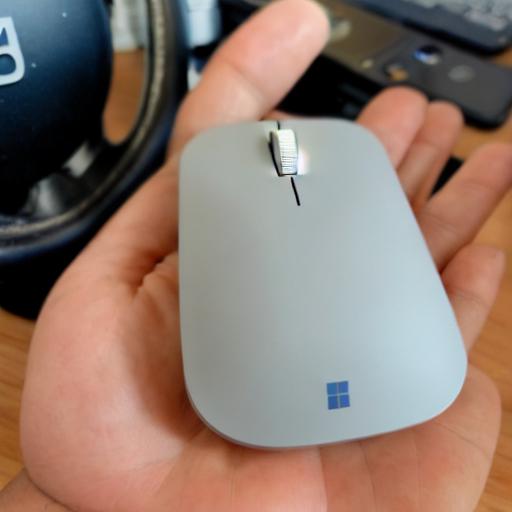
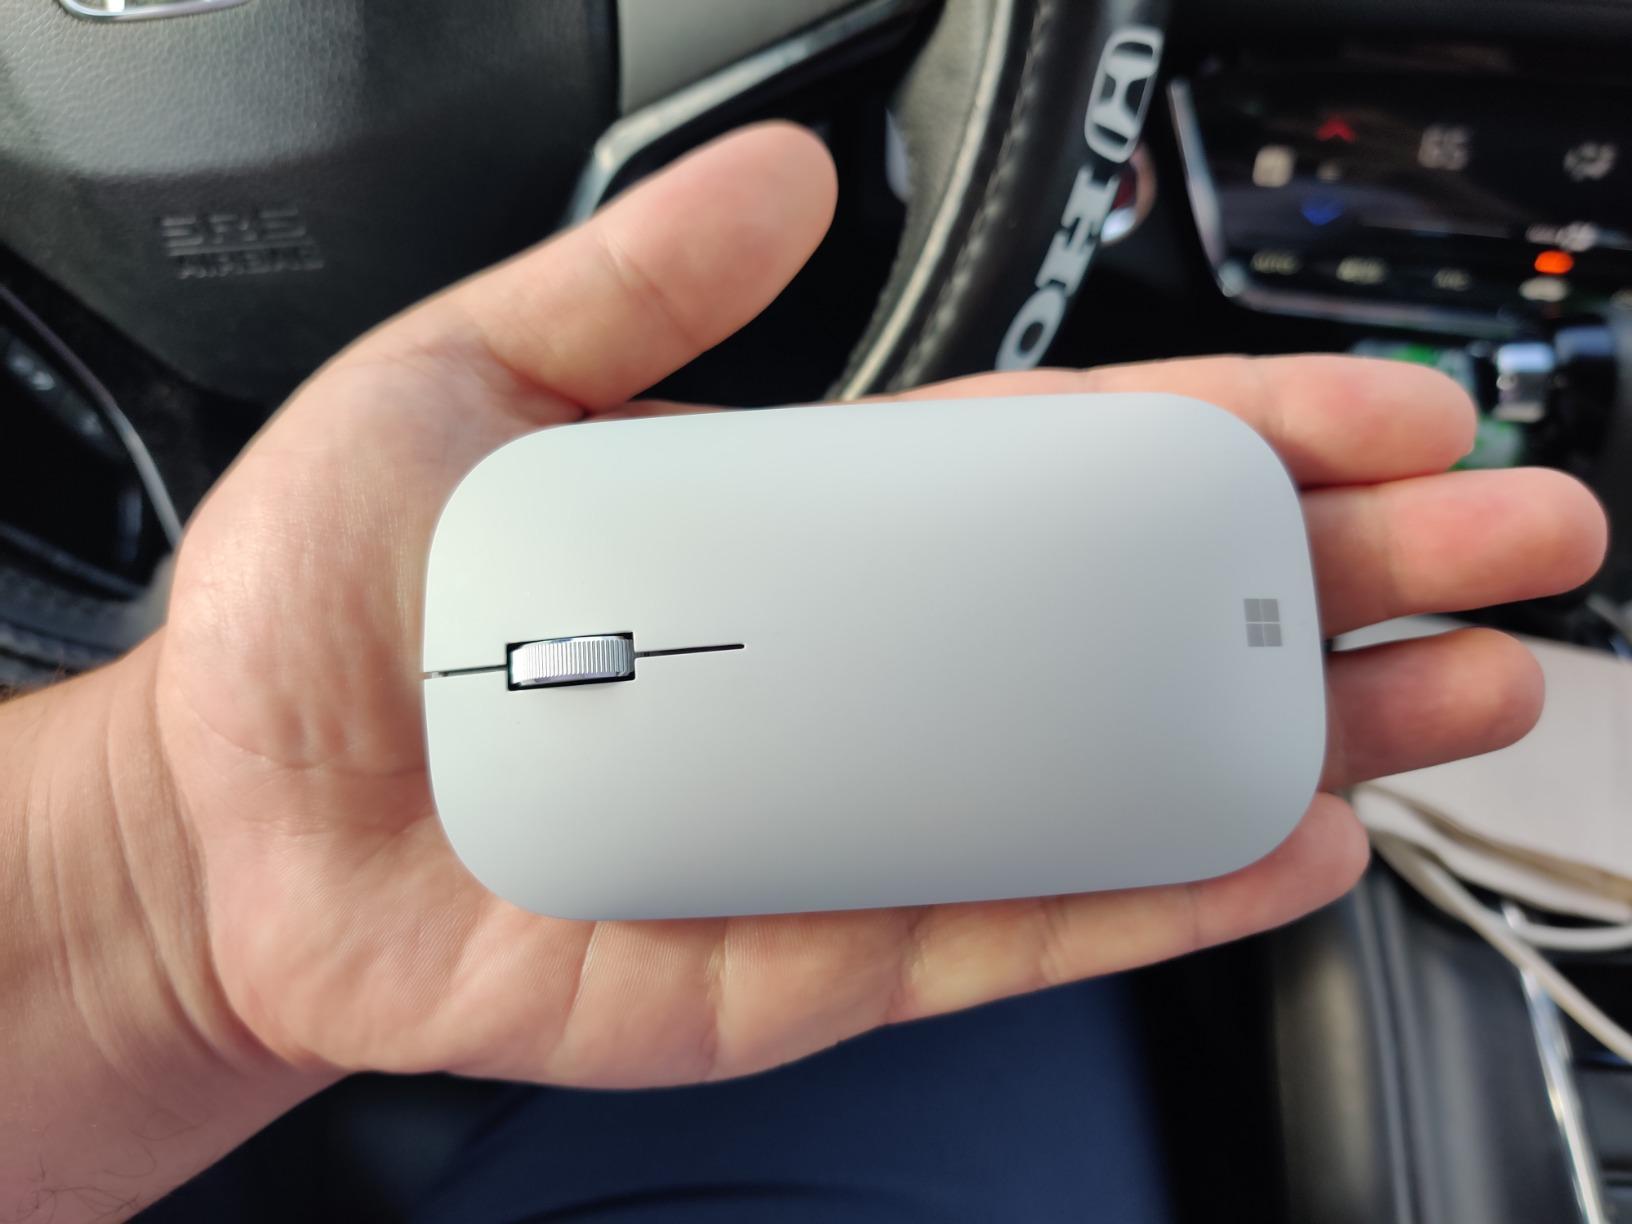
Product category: mouse
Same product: no